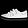
Label: Sneaker